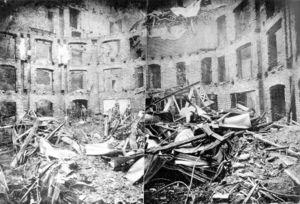
Une explosion de gaz est un accident qui se produit lorsque le mélange carburant-comburant se situe dans les limites d'explosivité dans l'air et que le mélange est mis à feu de manière fortuite ou intentionnelle.
L'Histoire du gaz manufacturé se rapporte à la période qui a précédé l'avènement de l'électricité, où les villes furent éclairées et ensuite chauffées par des gaz manufacturés, c'est-à-dire fabriqués par « distillation » dans des usines à gaz ou des cokeries. Cette période a vu naître les premiers grands groupes énergétiques.